Ludwig Wittgenstein

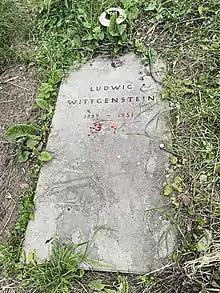
Wittgenstein's grave at the Ascension Parish Burial Ground in Cambridge, 2021

He moved schools again in September 1924, this time to Otterthal, near Trattenbach; the socialist headmaster, Josef Putre, was someone Wittgenstein had become friends with while at Trattenbach. While he was there, he wrote a 42-page pronunciation and spelling dictionary for the children, "Wörterbuch für Volksschulen", published in Vienna in 1926 by , the only book of his apart from the "Tractatus" that was published in his lifetime. A first edition sold in 2005 for £75,000. In 2020, an English version entitled "Word Book" translated by art historian Bettina Funcke and illustrated by artist / publisher Paul Chan was released.